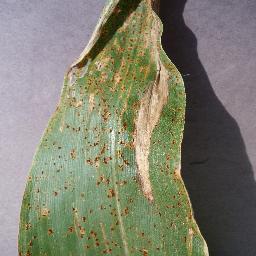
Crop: corn
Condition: (maize)_northern_blight